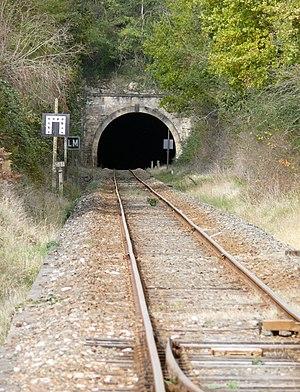
Mazeyrolles - Tunnel ferroviaire du Got
La ligne de Niversac à Agen est une ligne de chemin de fer française, à écartement normal et principalement à voie unique, qui relie les gares de Niversac et d'Agen en région Nouvelle-Aquitaine. Elle constitue la ligne 631 000 du Réseau ferré national.
Mazeyrolles est une commune française située dans le département de la Dordogne, en région Nouvelle-Aquitaine.